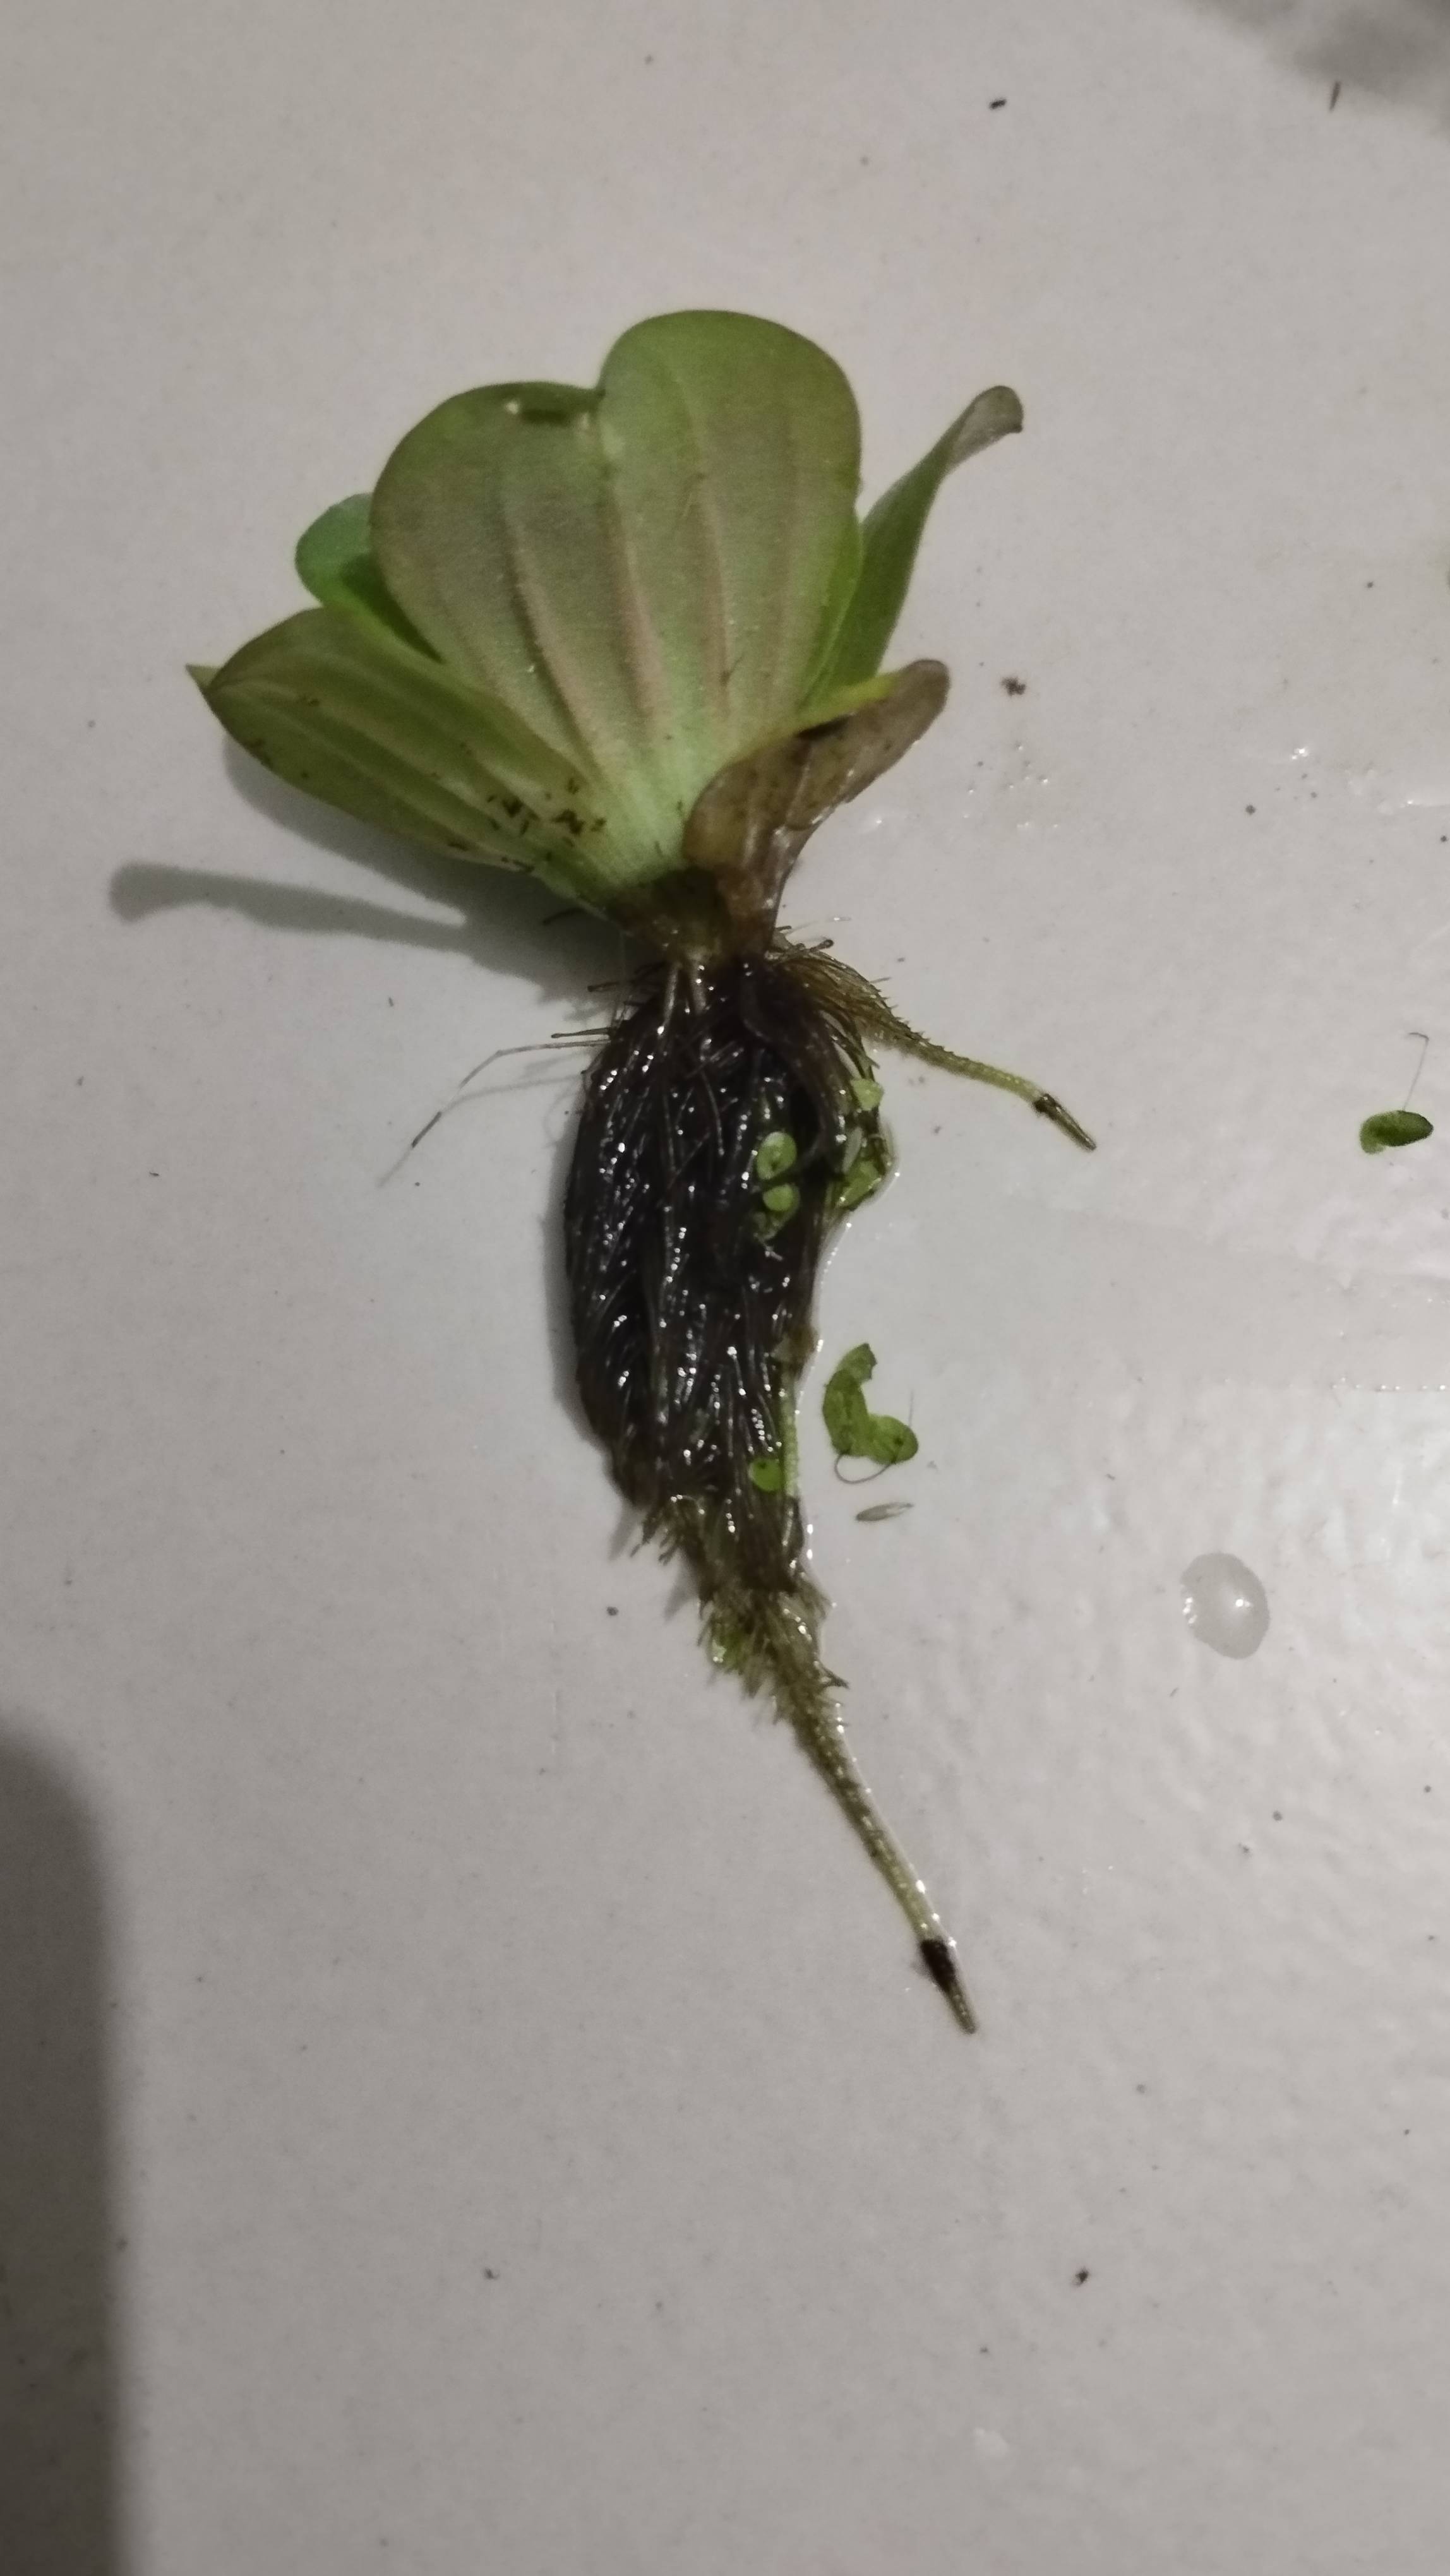
Species: Water Lettuce (Pistia stratiotes)